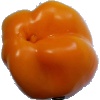
Label: images